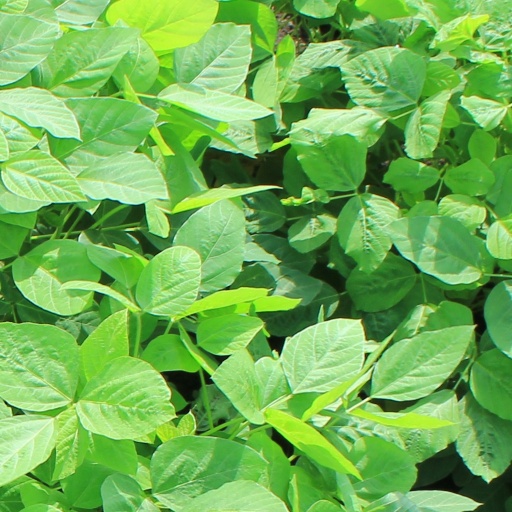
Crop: soybean